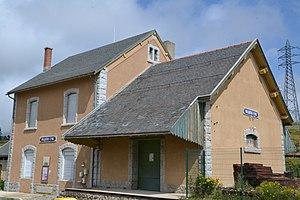
Gare de Bolquère - Eyne, ligne de Cerdagne (commune de Bolquère, Pyrénées-Orientales, France).
La gare de Bolquère - Eyne est une gare ferroviaire française située sur le territoire de la commune de Bolquère, à proximité de celle d'Eyne, dans le département des Pyrénées-Orientales en région Occitanie, et dans le massif des Pyrénées.